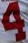
Number: 4